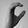
ASL letter: C